Victoria Theatre and Concert Hall

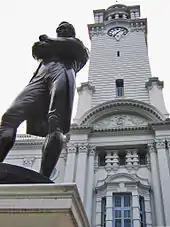
Statue of Stamford Raffles in front of the clock tower

In 1901, it was decided that a public hall would be built in memory of Queen Victoria who died that year. Public funds for its construction amounting to $368,000 were collected, exceeding the construction costs, thus leaving a surplus of $22,000 for the renovation of the town hall so that it blended in with the new hall. The foundation stone was laid on the occasion of King Edward VII's coronation celebration on 10 August 1902, and the new building was built between 1903 and 1905 next to the Town Hall.